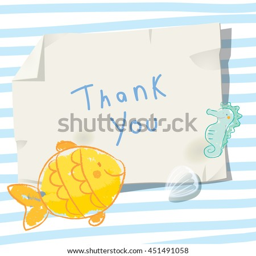
under the sea , underwater , marine life .